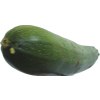
Label: green_zucchini